History of paleontology in the United States

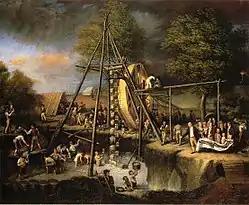
"Exhuming the First American Mastodon", oil on canvas by Charles Willson Peale (1806)

Paleontology in the United States can first be traced to the Native Americans, who have been familiar with fossils for thousands of years. They both told myths about them and applied them to practical purposes. African slaves also contributed their knowledge; the first reasonably accurate recorded identification of vertebrate fossils in the new world was made by slaves on a South Carolina plantation who recognized the elephant affinities of mammoth molars uncovered there in 1725. The first major fossil discovery to attract the attention of formally trained scientists were the Ice Age fossils of Kentucky's Big Bone Lick. These fossils were studied by eminent intellectuals like France's George Cuvier and local statesmen and frontiersman like Daniel Boone, Benjamin Franklin, William Henry Harrison, Thomas Jefferson, and George Washington. By the end of the 18th century possible dinosaur fossils had already been found.